Hampton Plantation

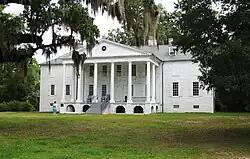
Hampton Plantation House in 2010

Hampton Plantation, also known as Hampton Plantation House and Hampton Plantation State Historic Site, is a historic plantation, now a state historic site, north of McClellanville, South Carolina. The plantation was established in 1735, and its main house exhibits one of the earliest known examples in the United States of a temple front in domestic architecture. It is also one of the state's finest examples of a wood frame Georgian plantation house. It was declared a National Historic Landmark in 1970.